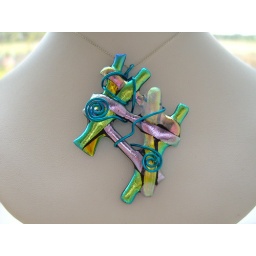
A labyrinth of fused dichroic glass then wire wrapped in electric blue wire to enhance the appearance.